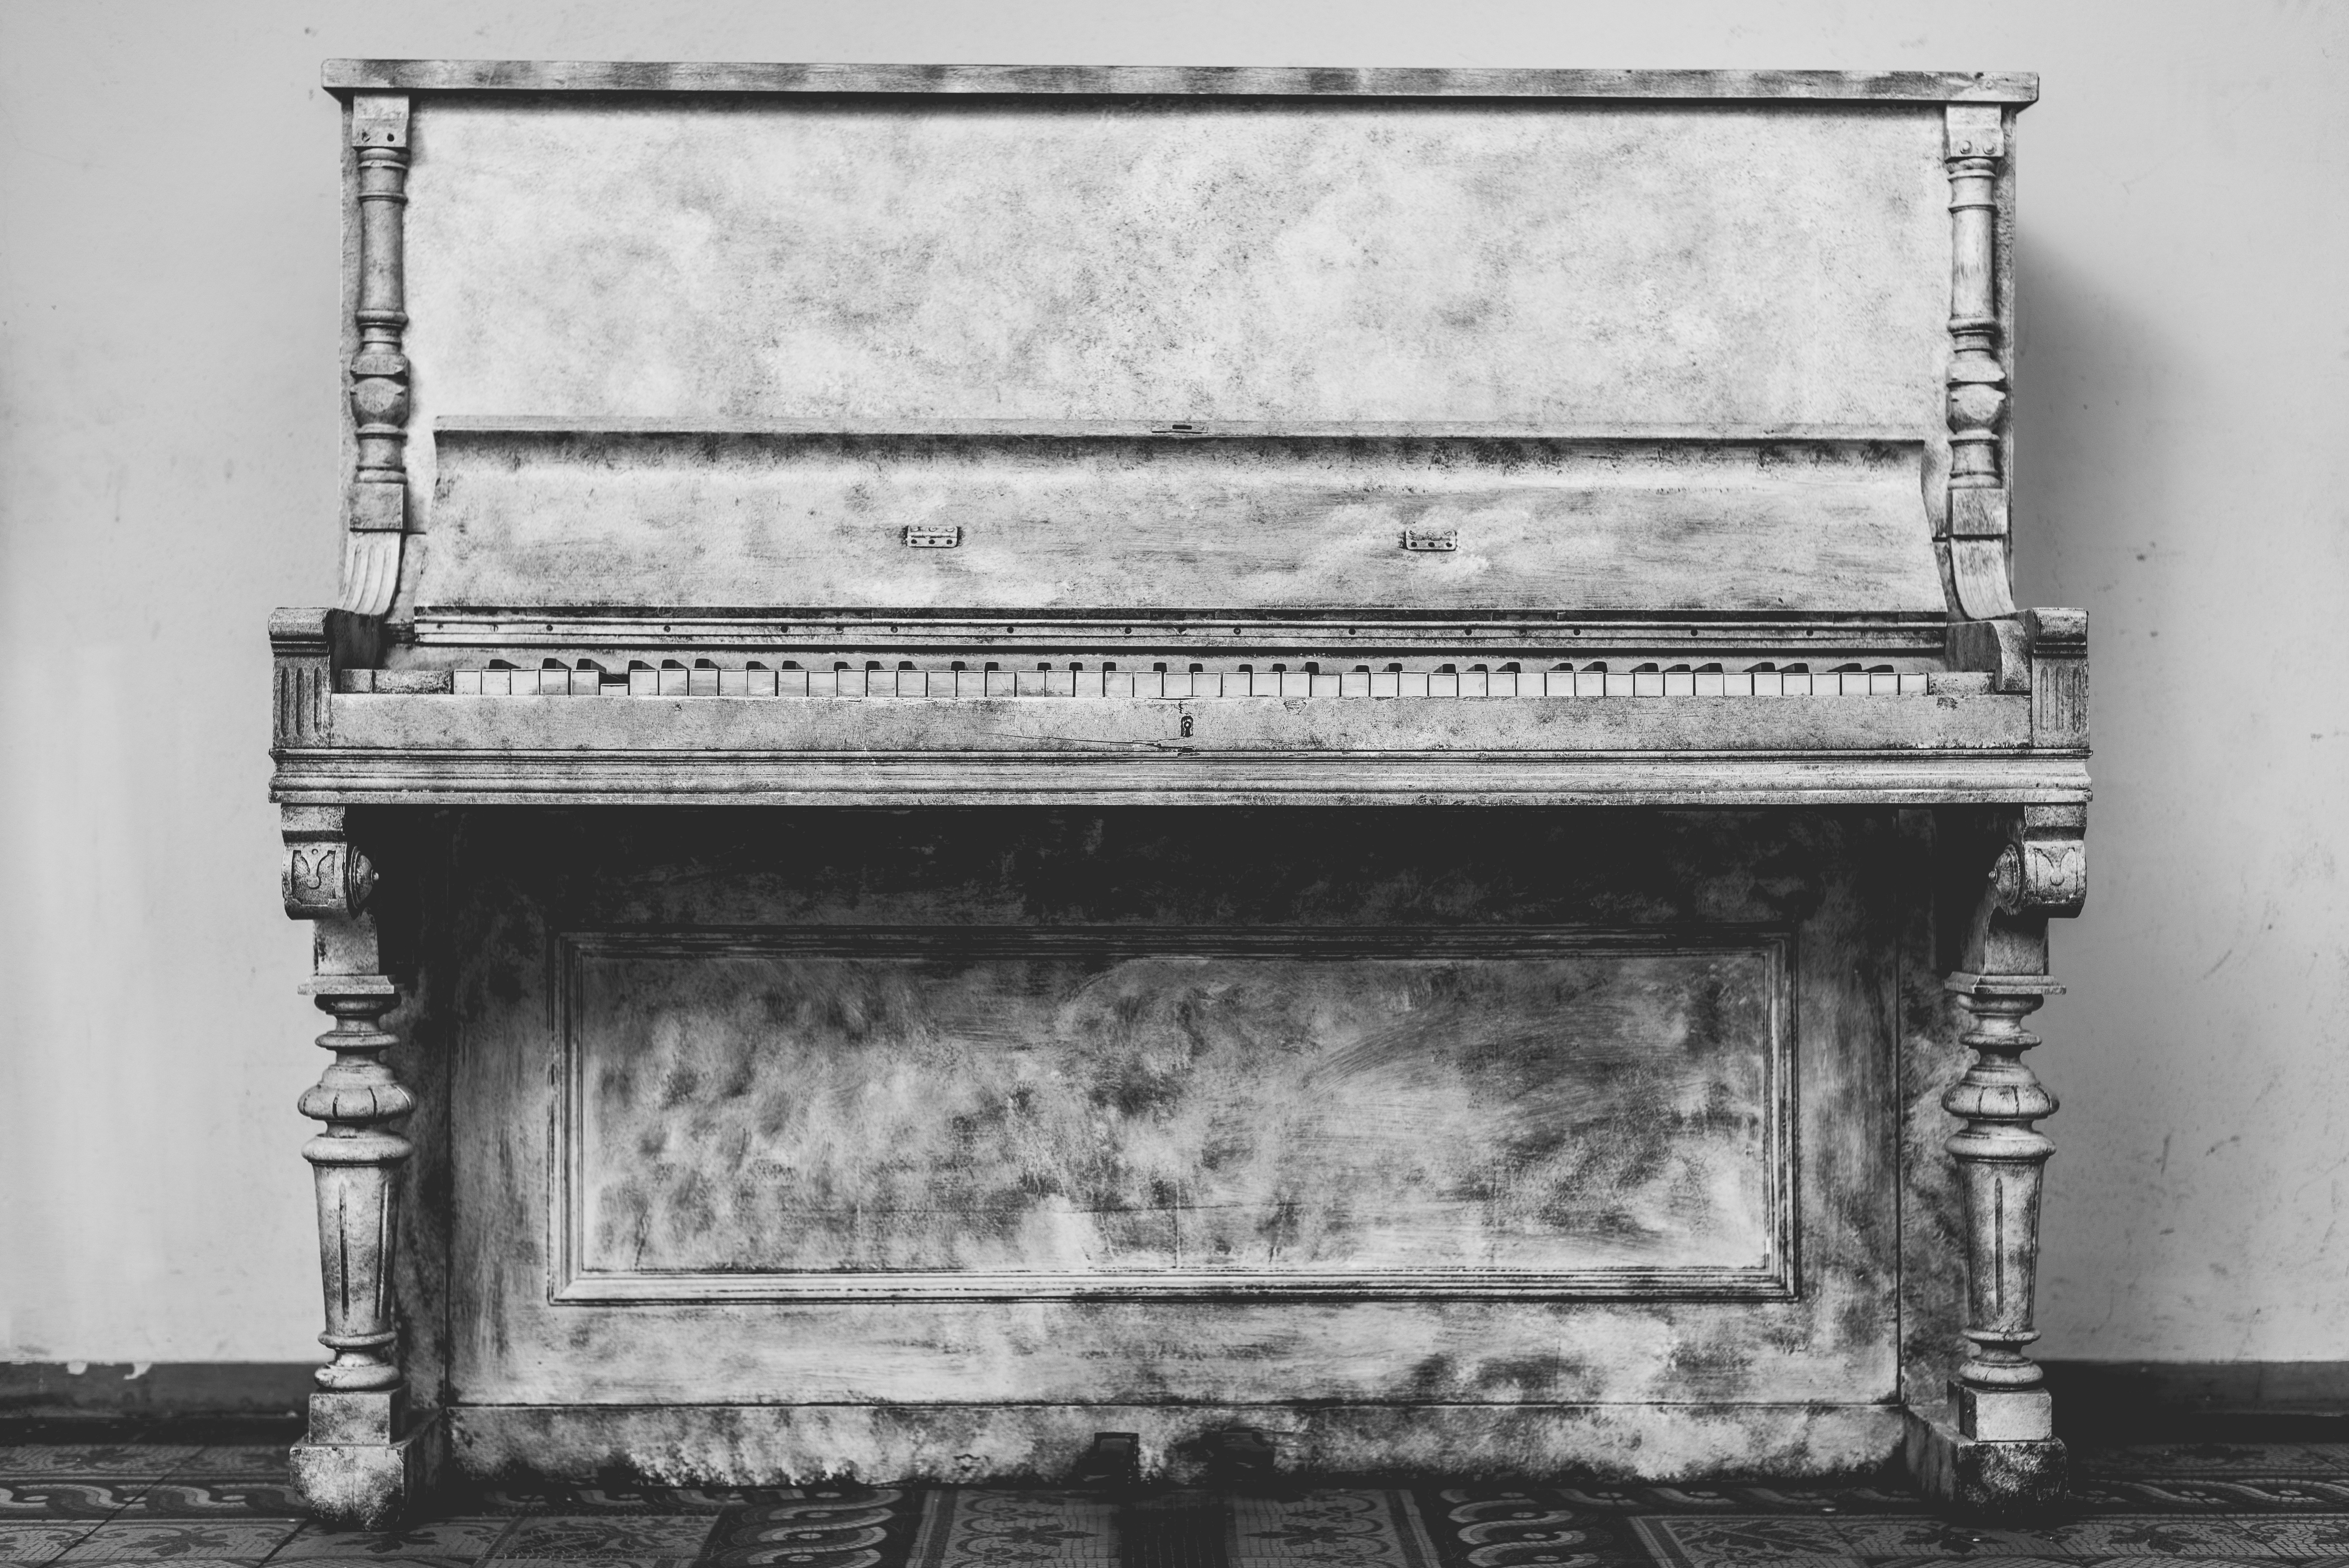
music, black and white, wood, technology, white, vintage, old, instrument, piano, black, monochrome, musical instrument, keys, notes, monochrome photography, ancient history, string instrument